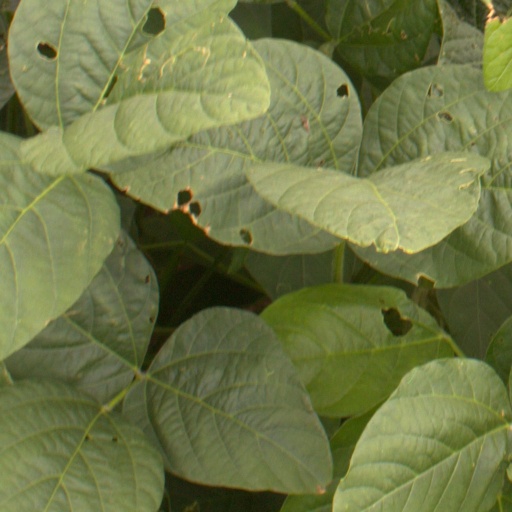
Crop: soybean